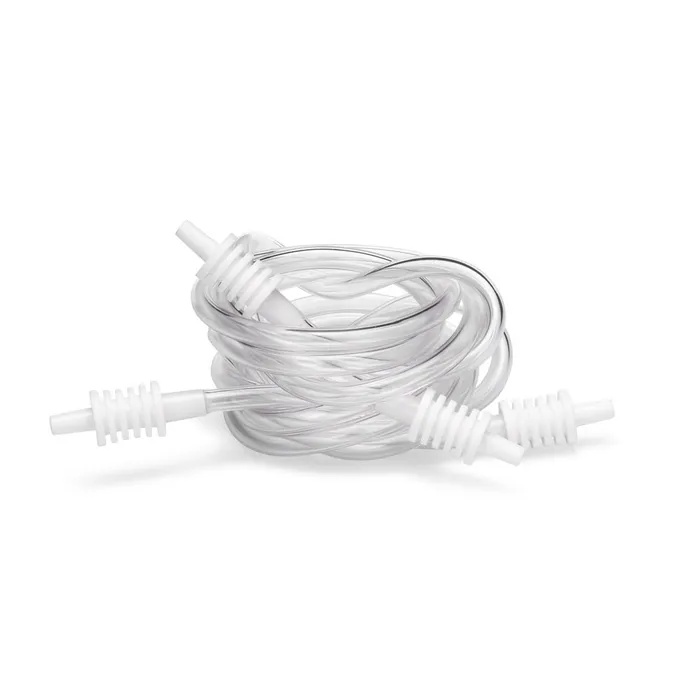
Twist Tubing
Replacing your breast pump parts is vital to maintaining your Twist in proper working order. This BPA-free replacement tubing is designed specifically for single or double pumping with the Twist Breast Pump. The Twist replacement tubing is 32-inch long and BPA-free. Although the Twist Breast Pump is a closed pumping system, tubing should be replaced every 3 months to maintain proper hygiene. Features and Benefits Keep tubing fresh and clean with replacement tubing, helps prevent contamination Length: 32” BPA-Free What's Included: 2 – Tubes with connectors
Brand: Quality Home Care Providers
Category: Baby & Toddler > Nursing & Feeding > Breast Pump Accessories > Tubing